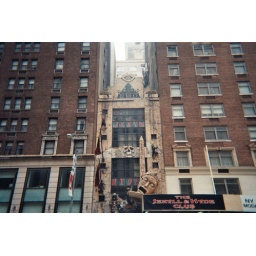
jekyll and Hyde club, near central park. I quite liked the mummys and plane crashing on the roof